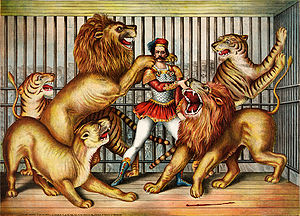
Løve / Bestand og bevaringsstatus / Løvetæmning
En radering af en løvetæmmer i et bur med løver og tigere fra det 19. århundrede.
Løven er en af de fem store katte i slægten Panthera og et medlem af kattefamilien. Det er den næststørste nulevende katteart efter tigeren, hvor nogle hanner kan veje over 250 kg. Der findes vilde løver i det subsahariske Afrika og i Asien. Løverne forsvandt fra Nordafrika og Sydvestasien for mange år siden, men dog i historisk tid. Indtil slutningen af Pleistocæn, for omkring 10.000 år siden, var løven det mest udbredte landpattedyr efter mennesket. Den kunne findes i størstedelen af Afrika, igennem hele Eurasien fra det vestlige Europa til Indien, og i Amerika fra Yukon til Peru.